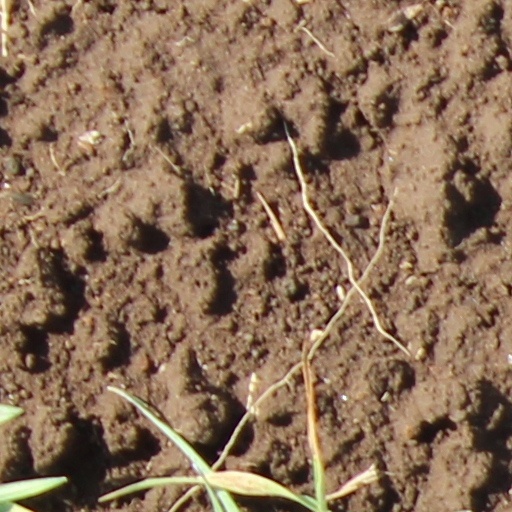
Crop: wheat